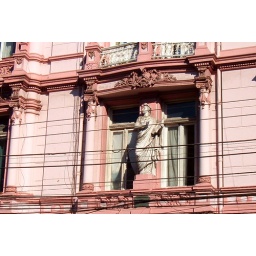
on the pink building you see in the former photo.